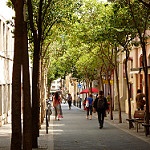
Label: street